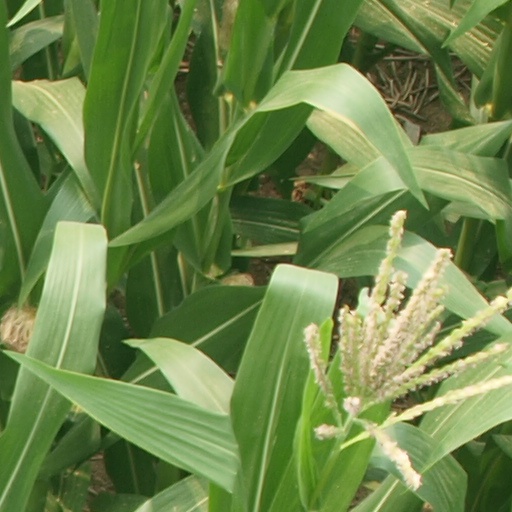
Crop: maize; corn